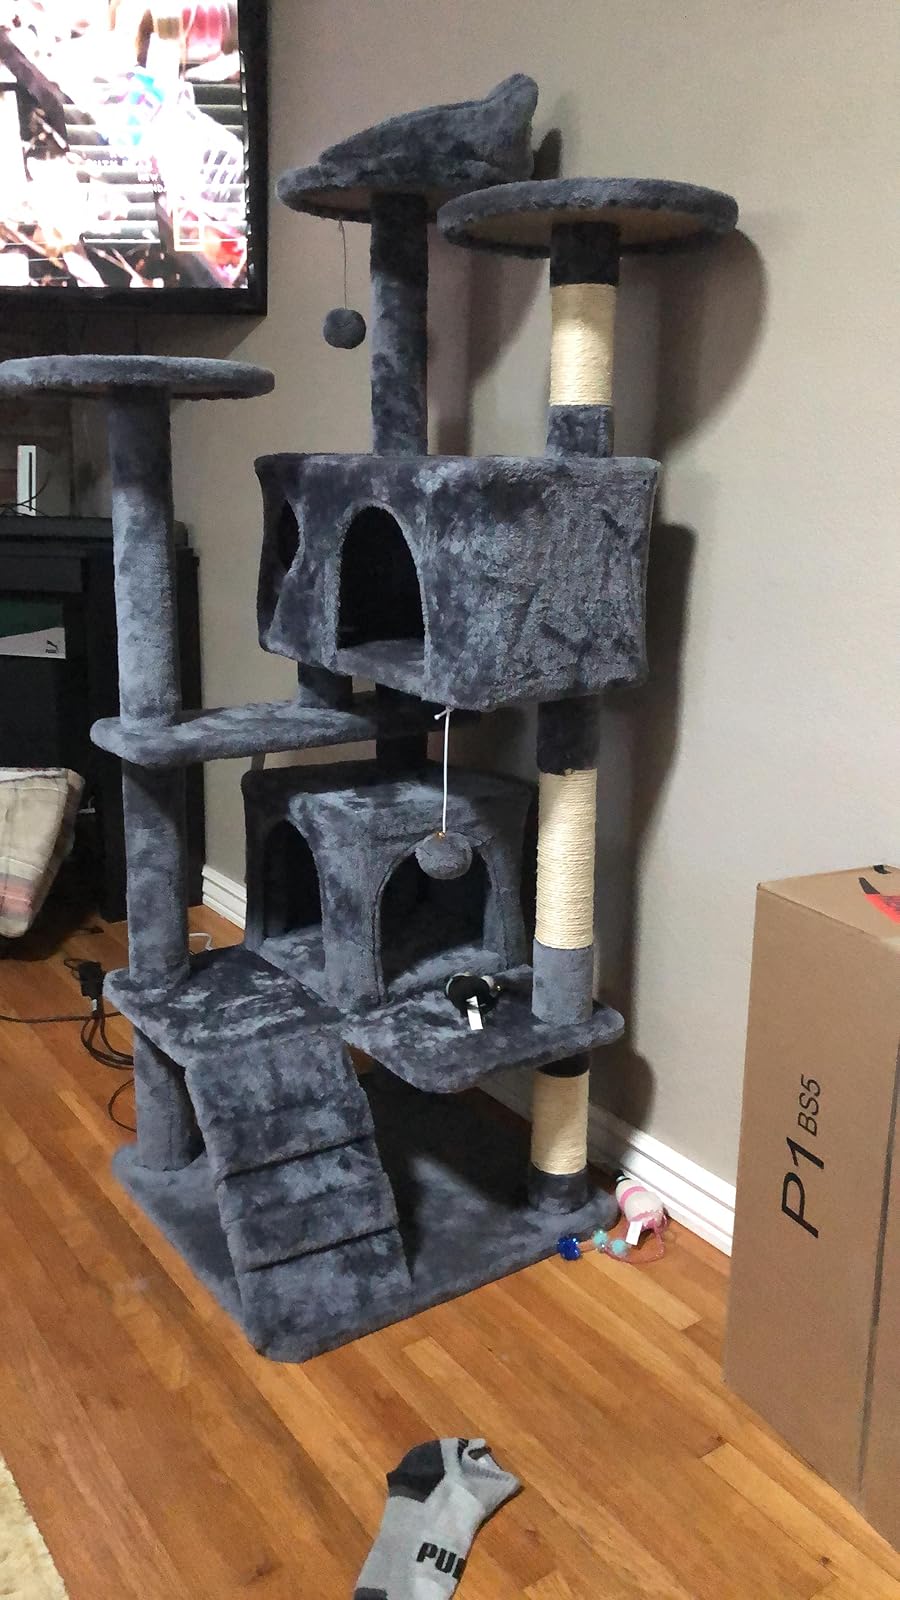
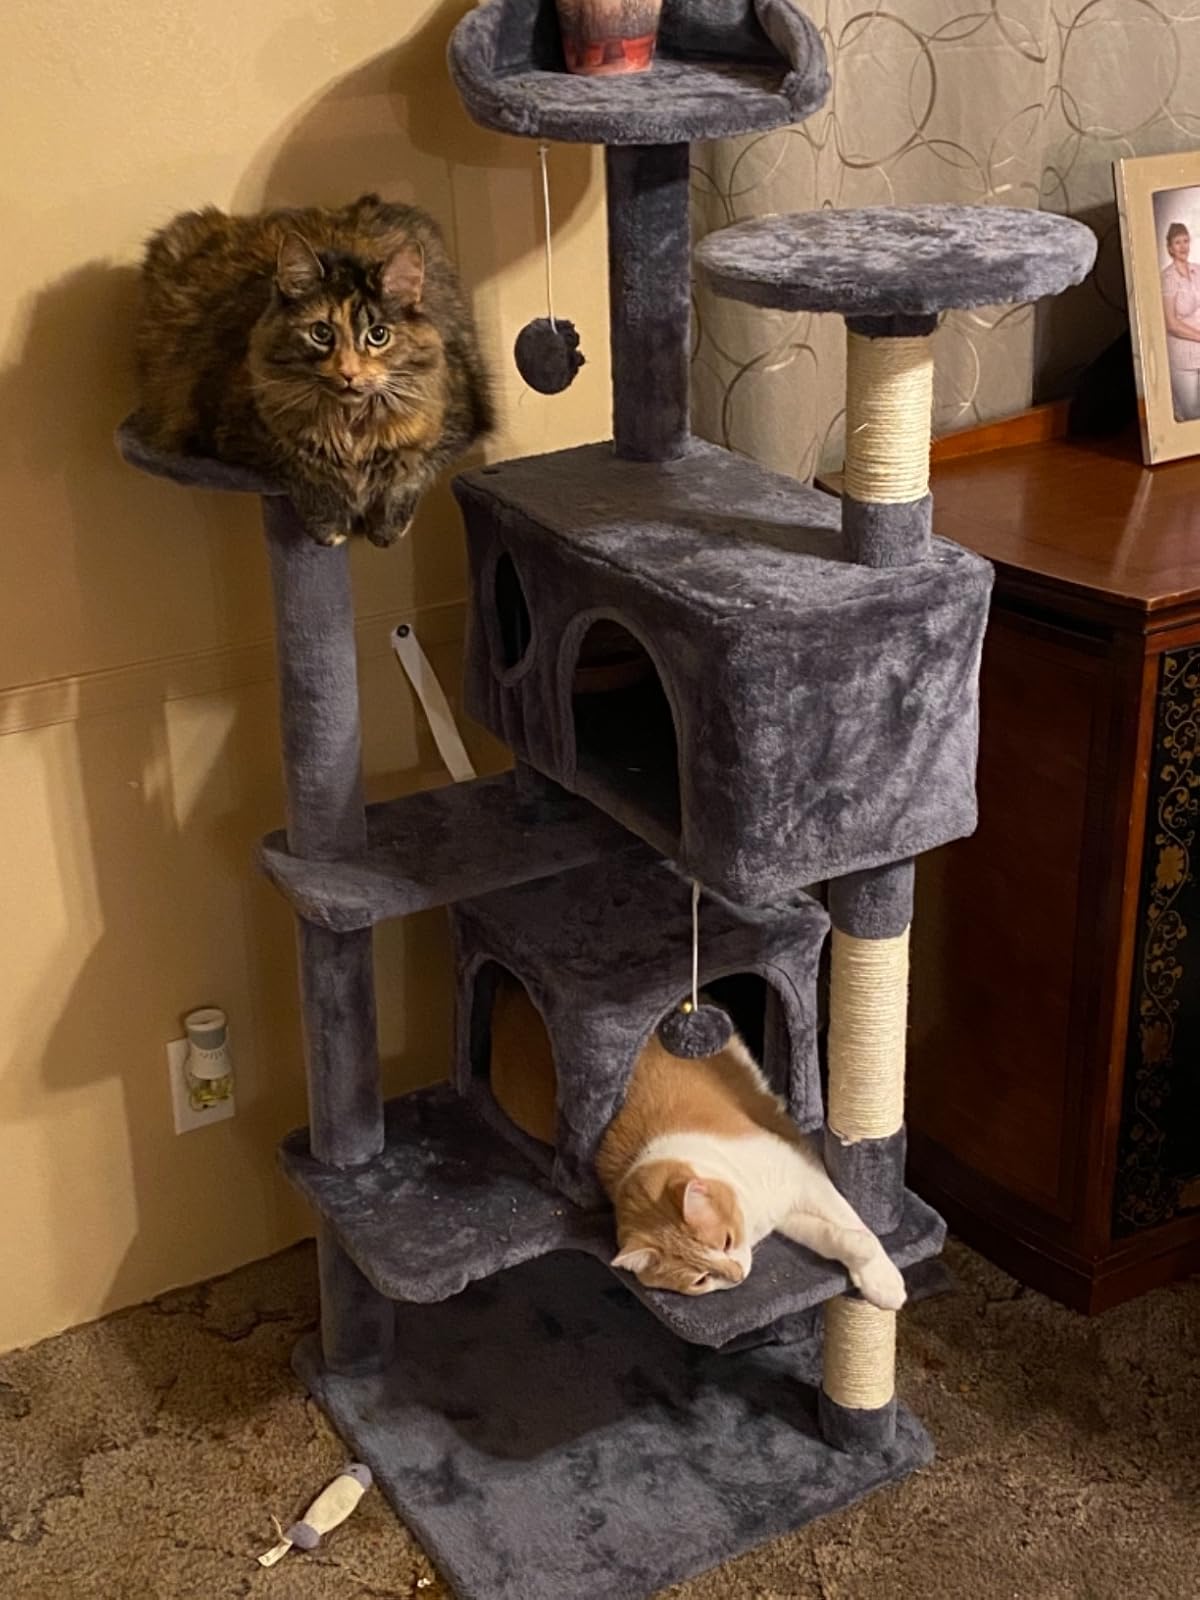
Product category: items_cat tree
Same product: yes